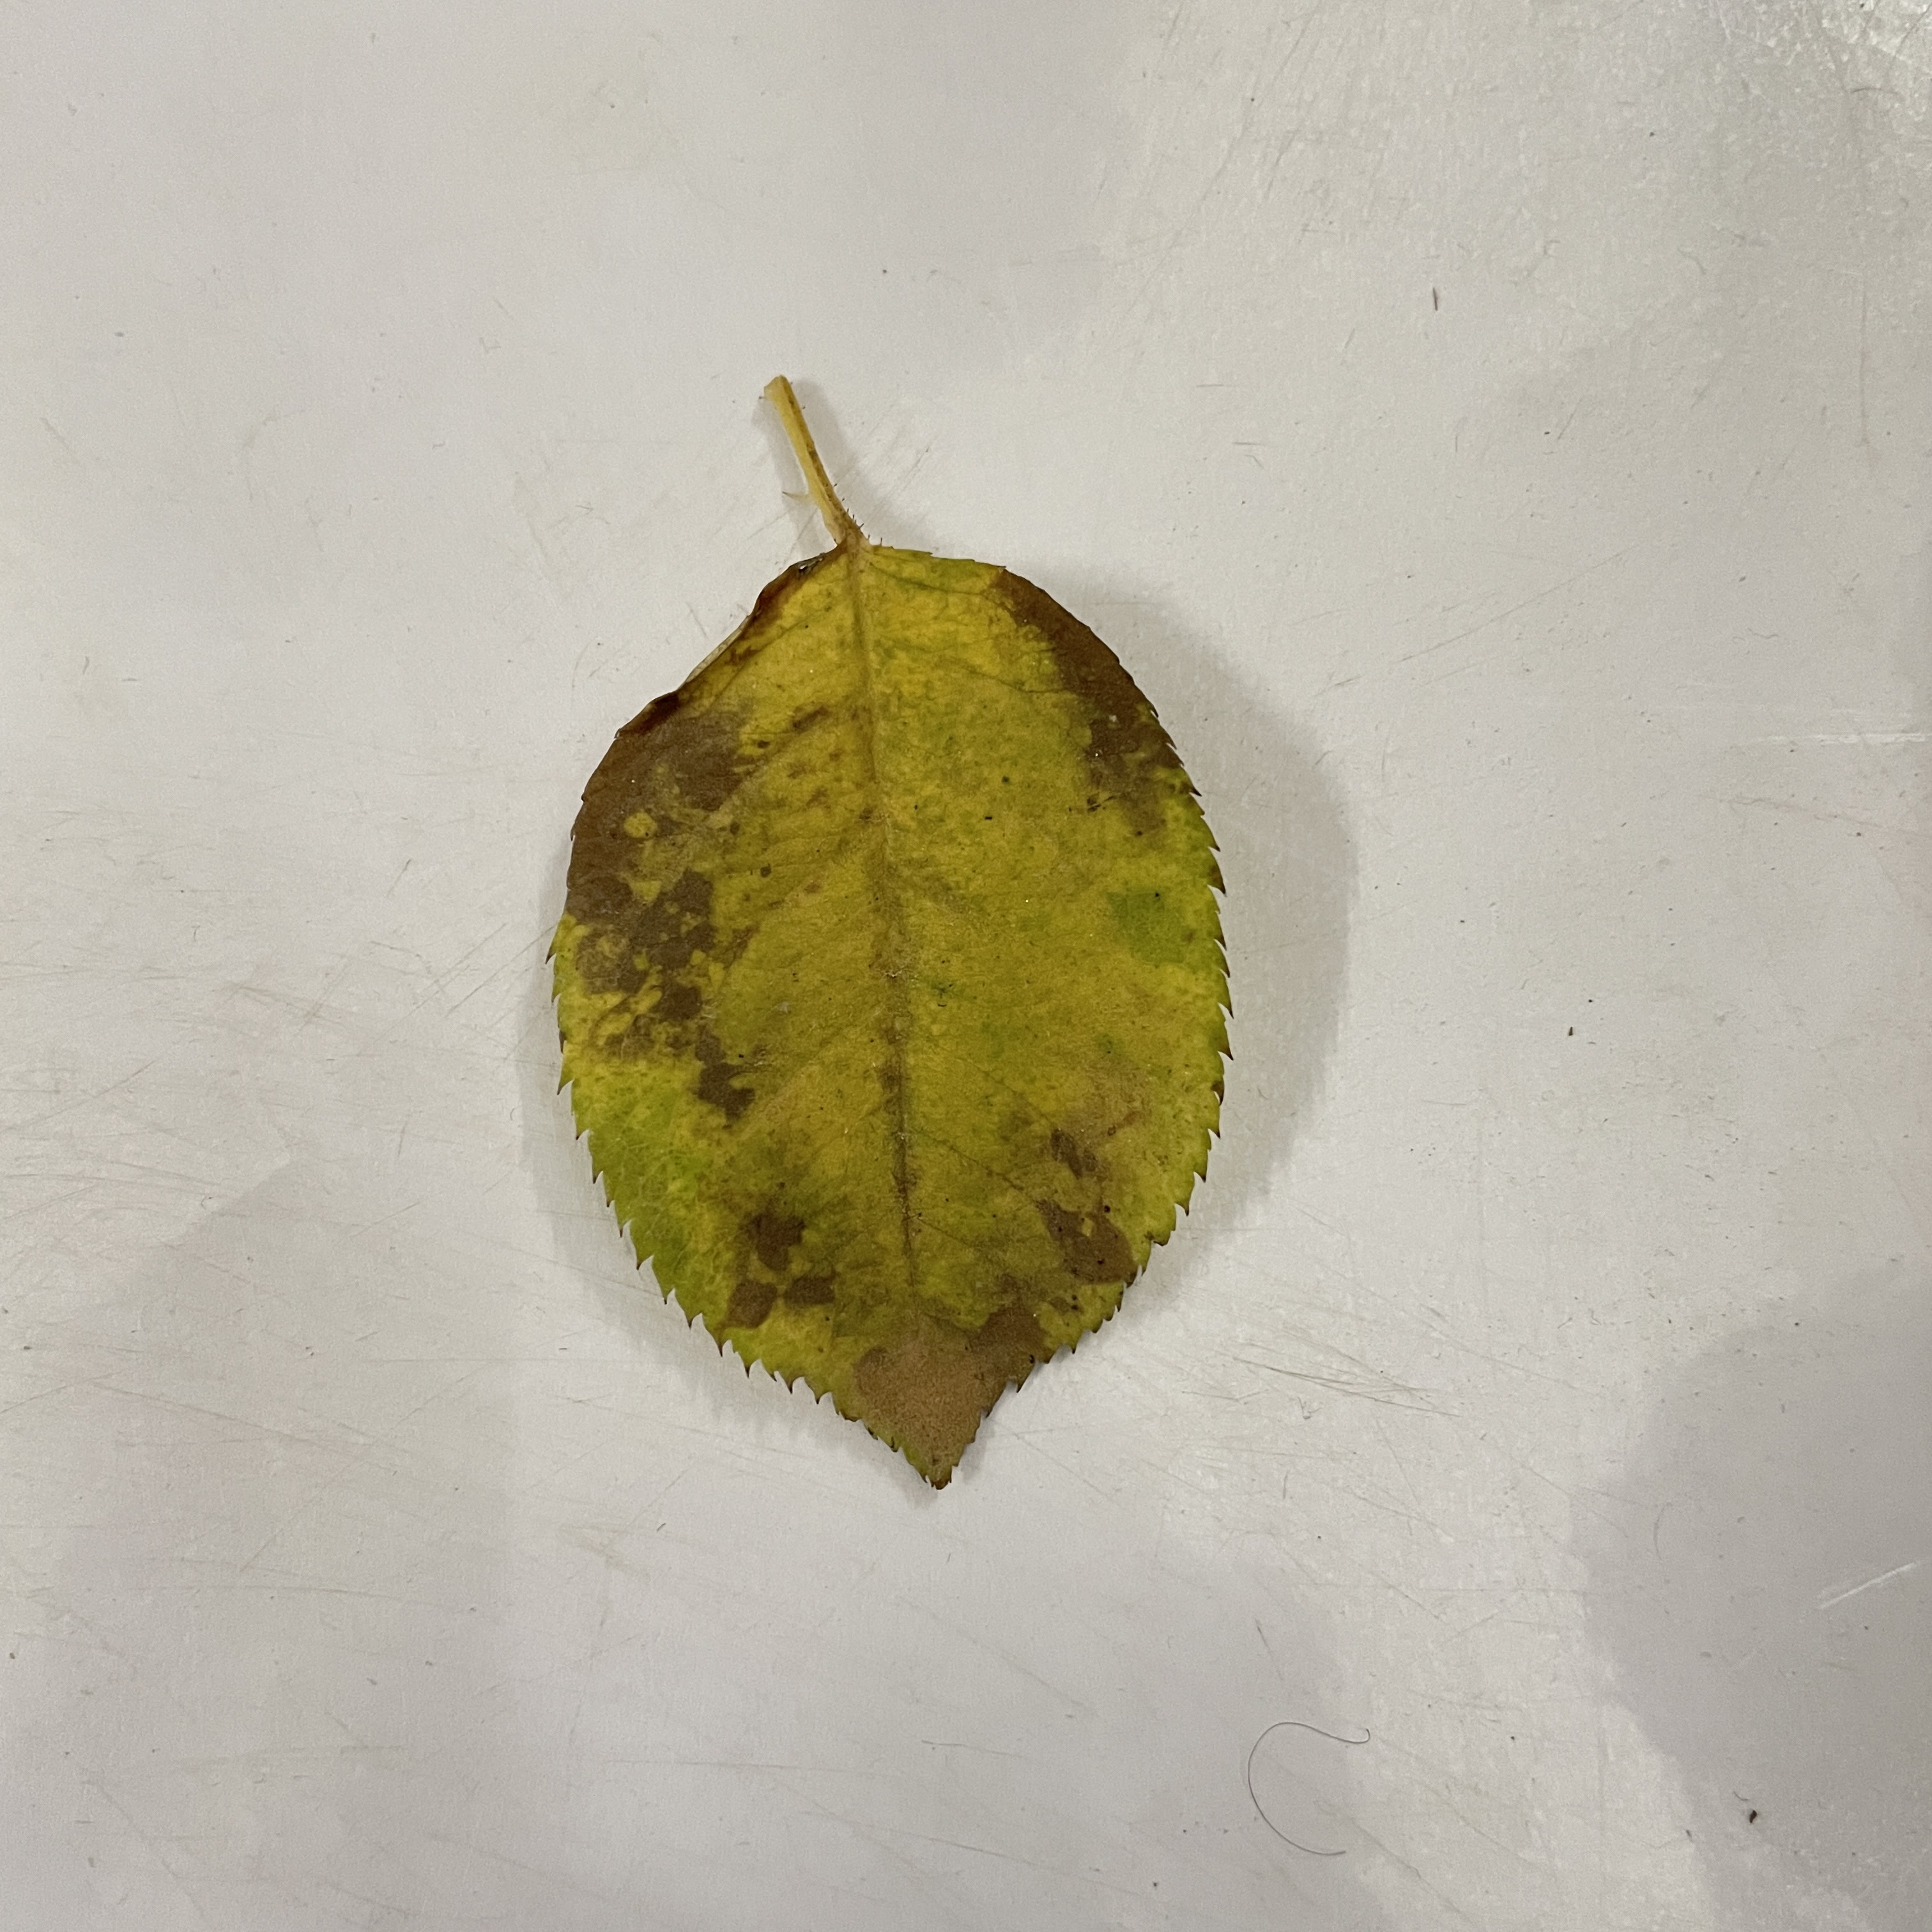
Label: Black Spot